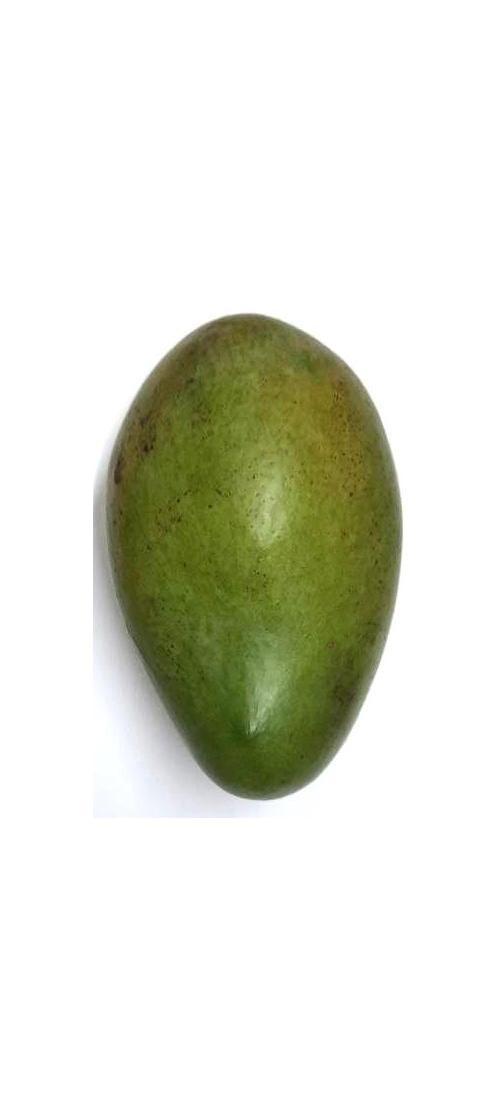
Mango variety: Rupali